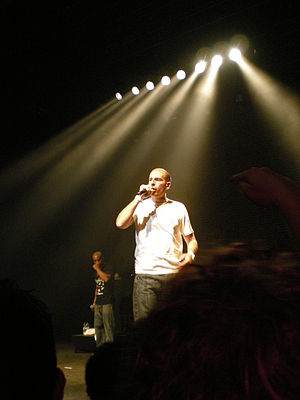
IAM
IAM på  l'Olympia de Montréal 2008
IAM er en fransk rapgruppe fra Marseille. Den blev skabt i 1989 af Akhenaton, Shurik'N, Freeman, Kheops, Imhotep, og Kephren.